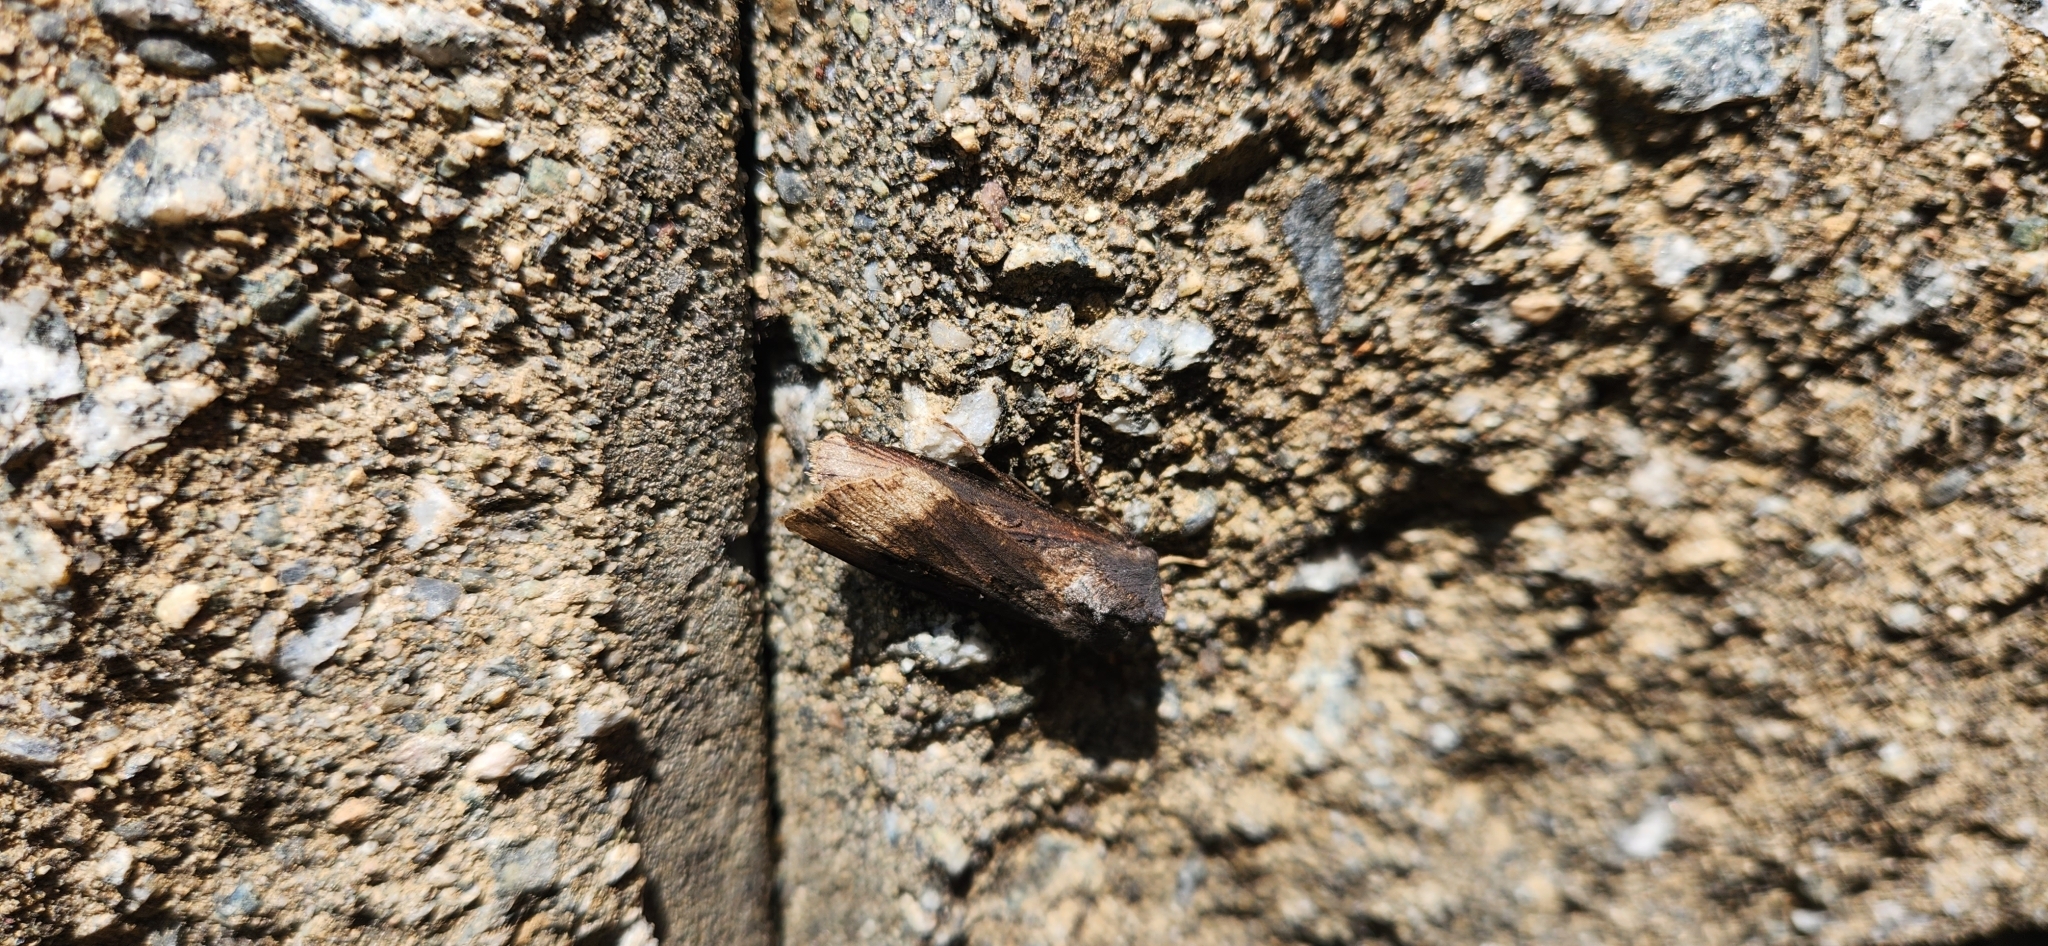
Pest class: cutworms